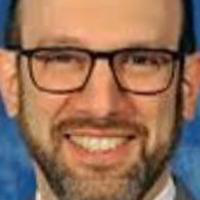
Age group: age 41-55